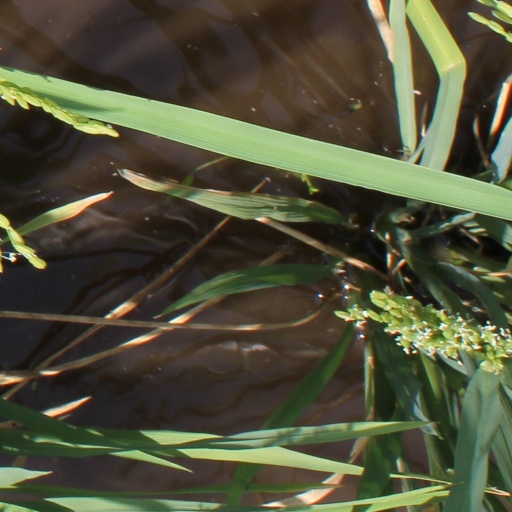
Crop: rice